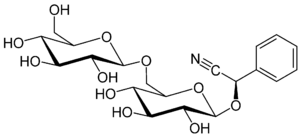
L'amygdaline ou amygdaloside est un composé aromatique, de formule C₂₀H₂₇N₁O₁₁, appartenant à la classe des hétérosides cyanogènes. Sa partie ose est le gentiobiose et sa partie aglycone est le mandélonitrile, la cyanhydrine du benzaldéhyde. Ce composé chimique naturel est célèbre pour être promu comme un remède contre le cancer, et souvent référencé de manière erronée comme vitamine B17, qui n'existe pas en réalité.